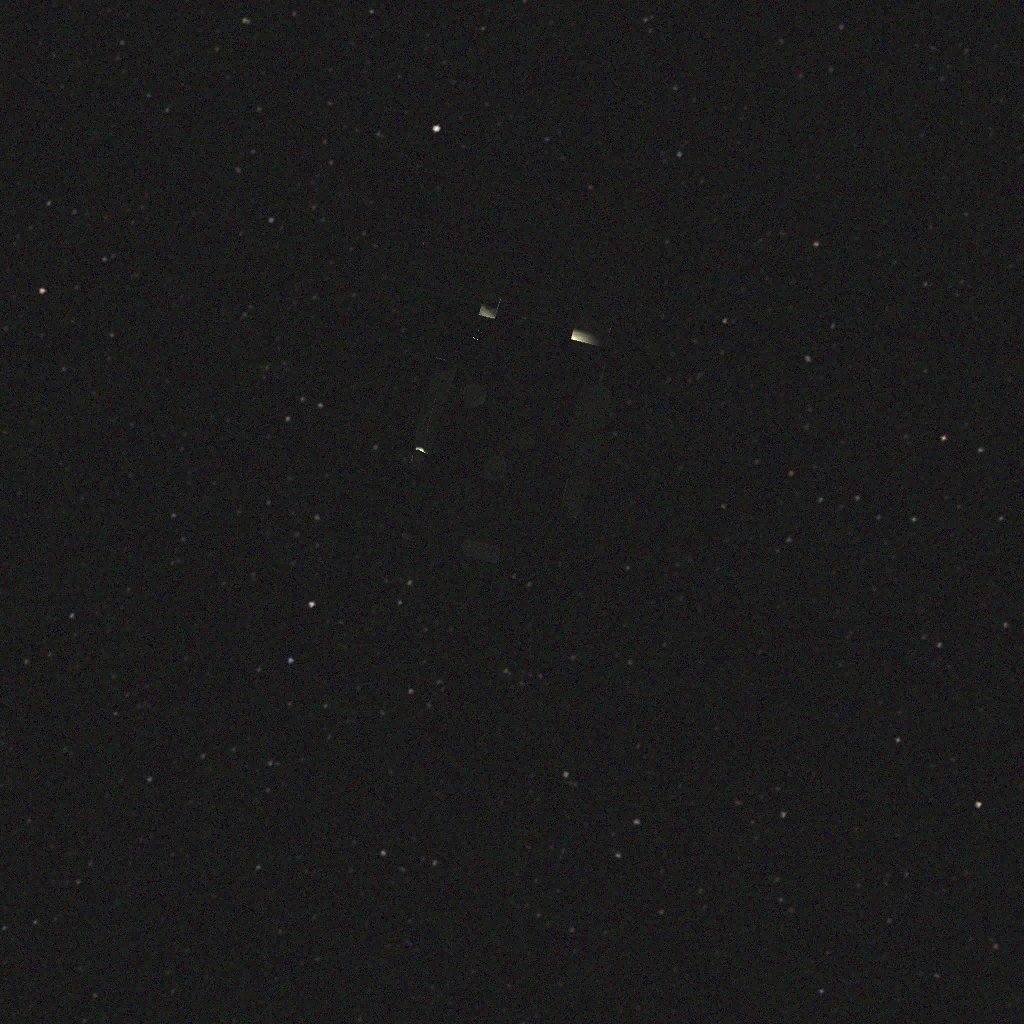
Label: proba_3_csc